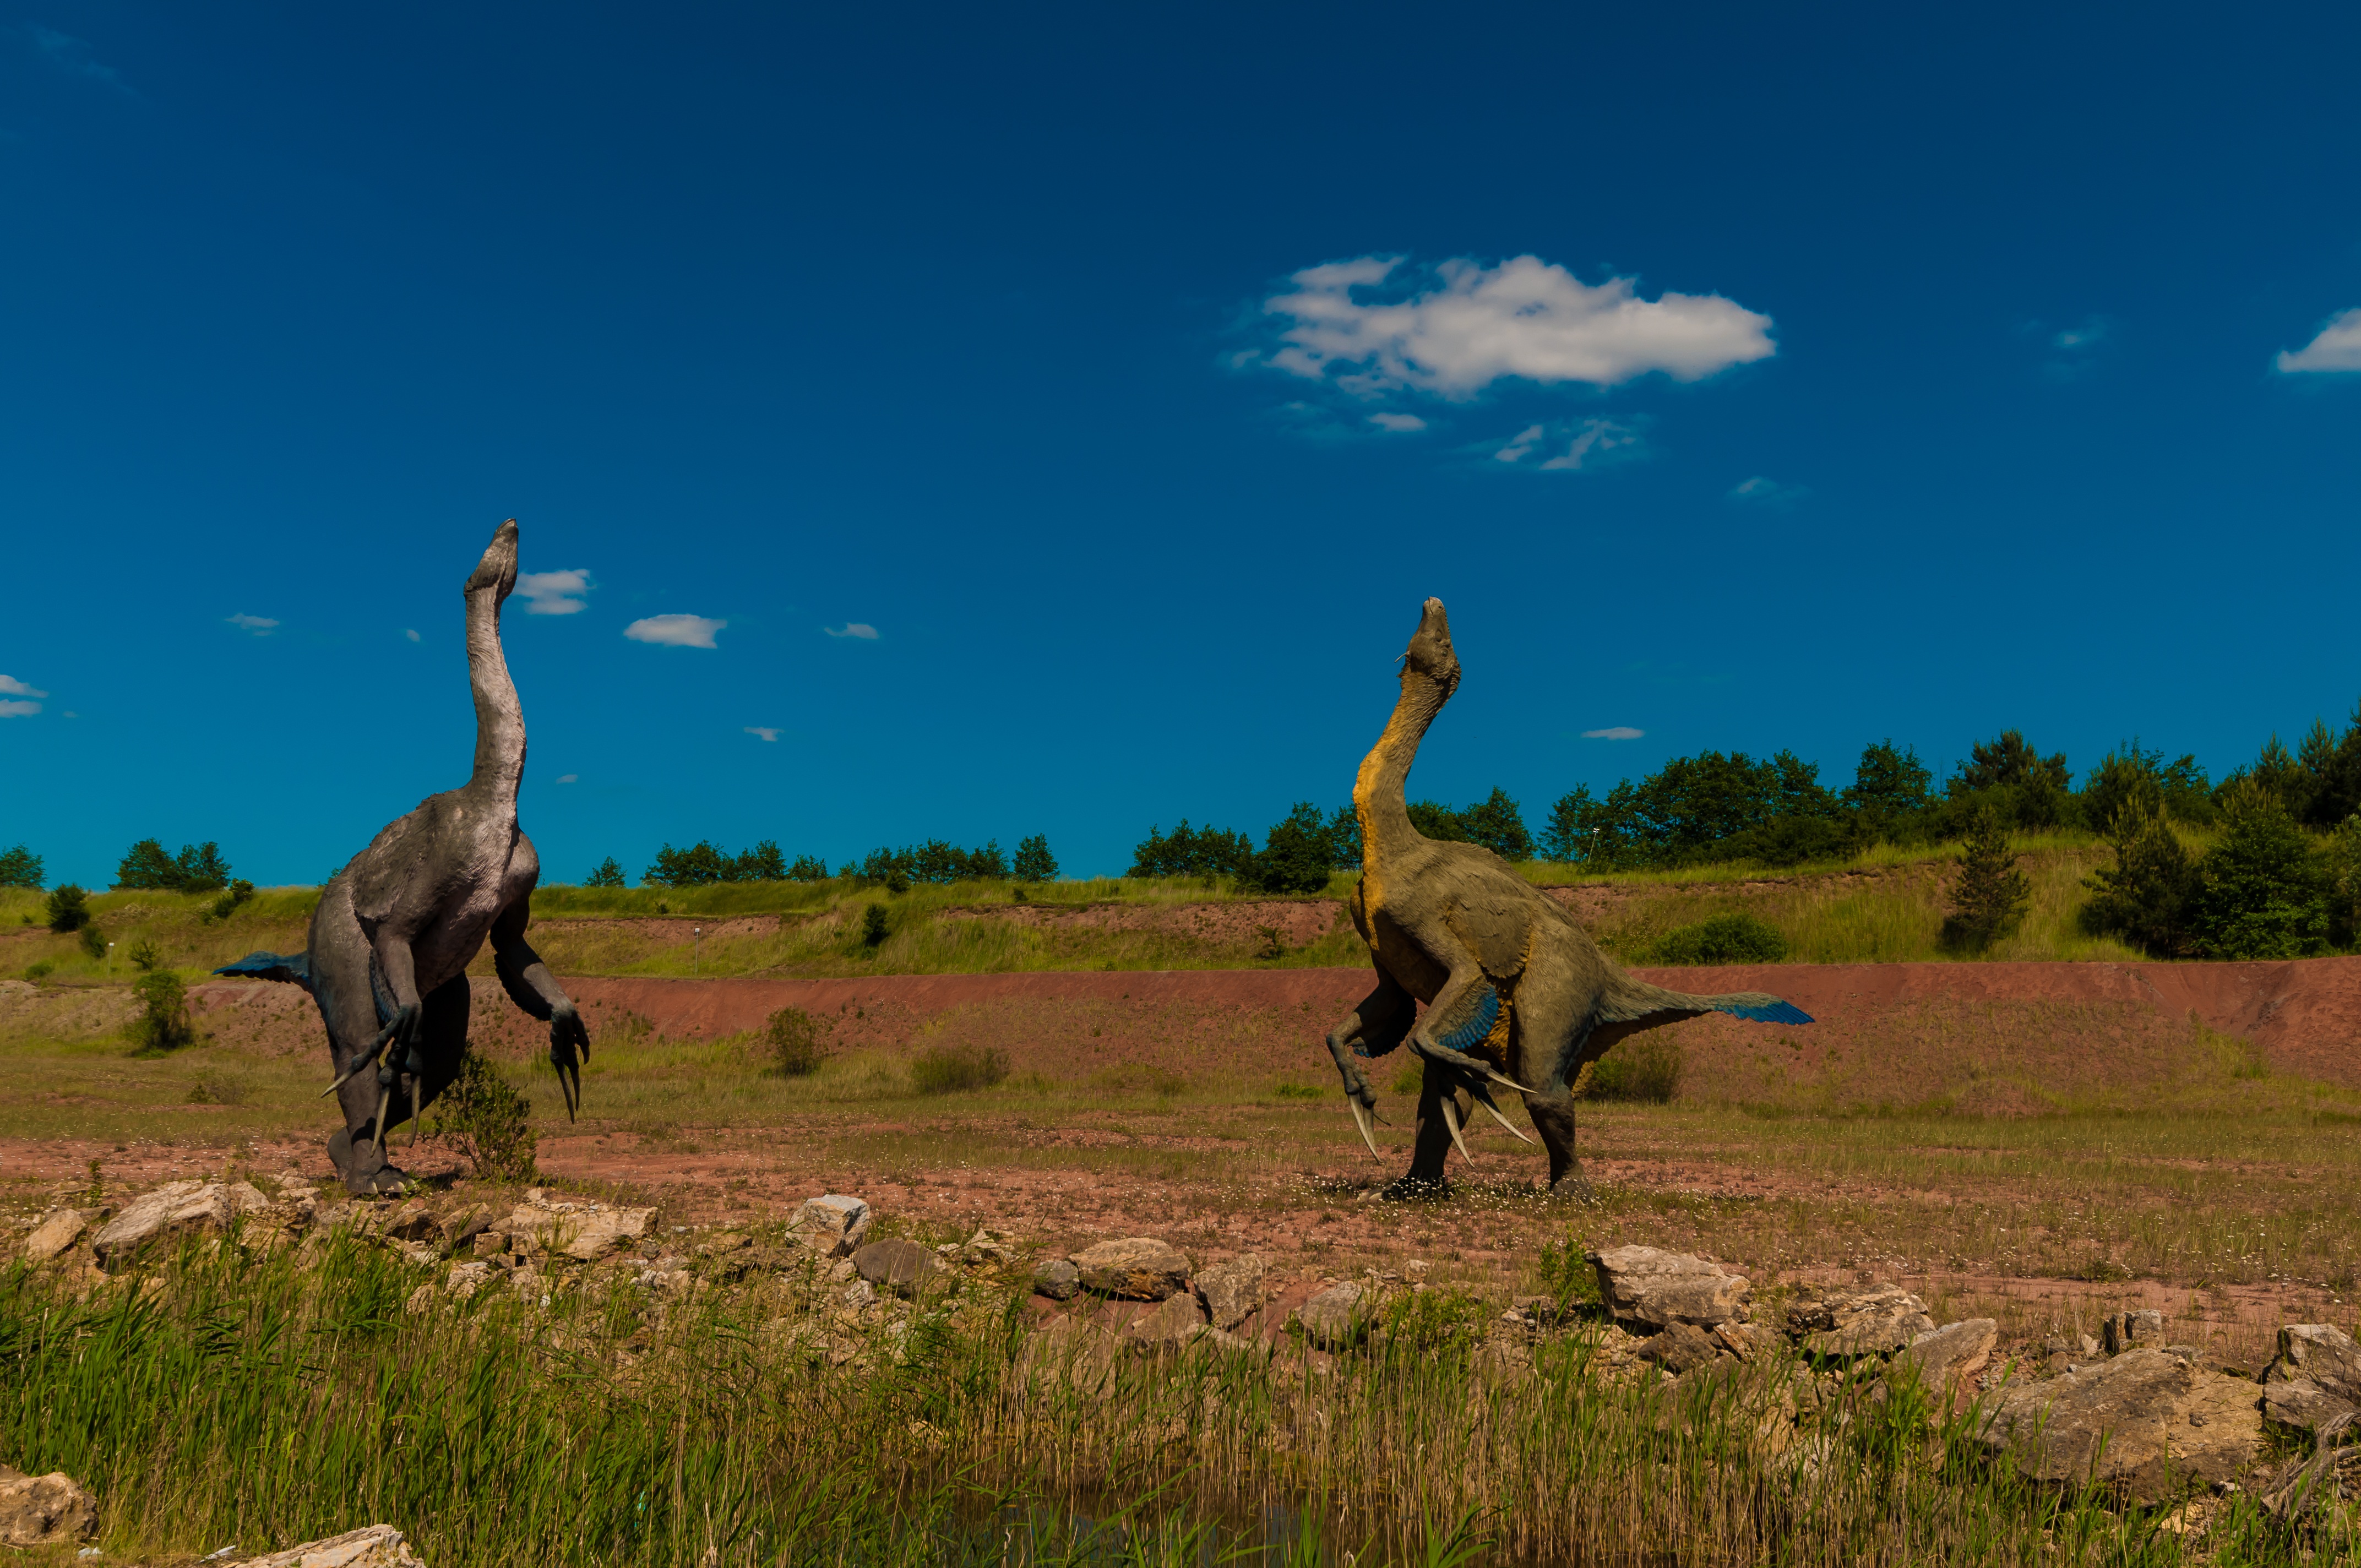
forest, open, prairie, adventure, old, animal, wildlife, model, natural, park, mammal, ancient, predator, dead, fauna, savanna, lizard, plain, shark, mouth, giraffe, great, grassland, legs, poland, insects, monster, giant, dragon, age, history, skeleton, large, fossil, rex, exhibition, bad, dinosaur, hunter, tooth, extinct, safari, ecosystem, prehistoric, paleontology, tyrannosaurus, stegosaurus, evil, pterodactyl, screenshot, steppe, jurassic, triceratops, giraffidae, carnivores, dino, allosaurus, the figurine, jaws, gad, terrible, excursions, monstrous, theropods, spinosaurus, giganotosaurus, afrovenator, acrocanthosaurus, ceratosaurus, masiakazaur, sauropodomorpha, diplodocus, brachiosaurus, argentinosaurus, ceratopsians, centrosaurus, stygimoloch, ornithopods, iguanodon, edmontosaurus, heterodontozaur, abrictosaurus, kentrosaurus, akantofolis, animantarks, ankylosaurid, tanystropheus, quetzalcoatlus, plesiosaur, yi, jurapark, krasiej w, natural environment